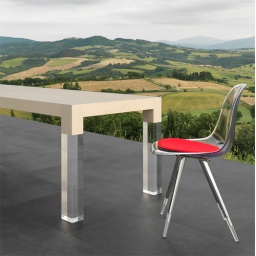
De angel chair in en transparante stoel die lijkt te zweven. Ook de Bijpassende Miestafel lijkt te zweven door de transparante poten.